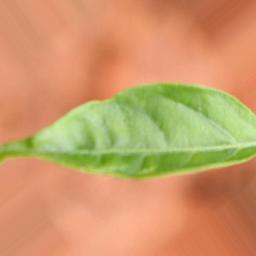
Label: healthy